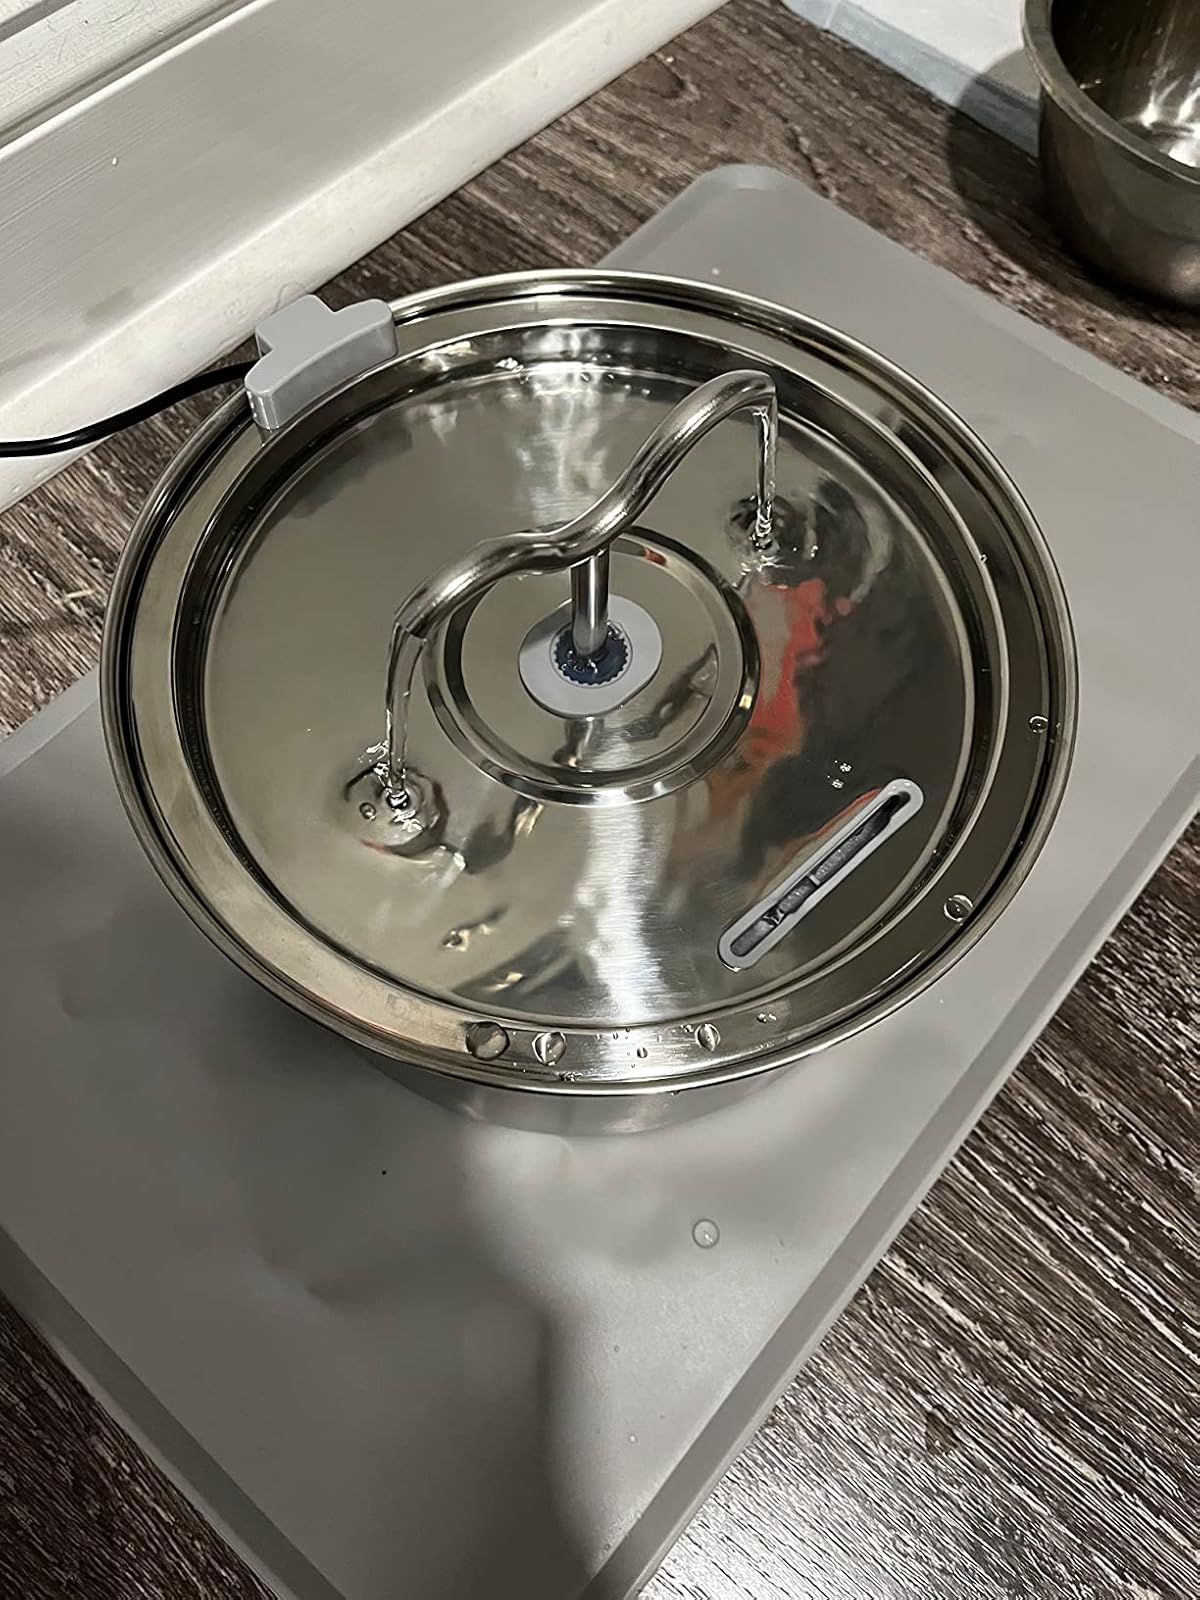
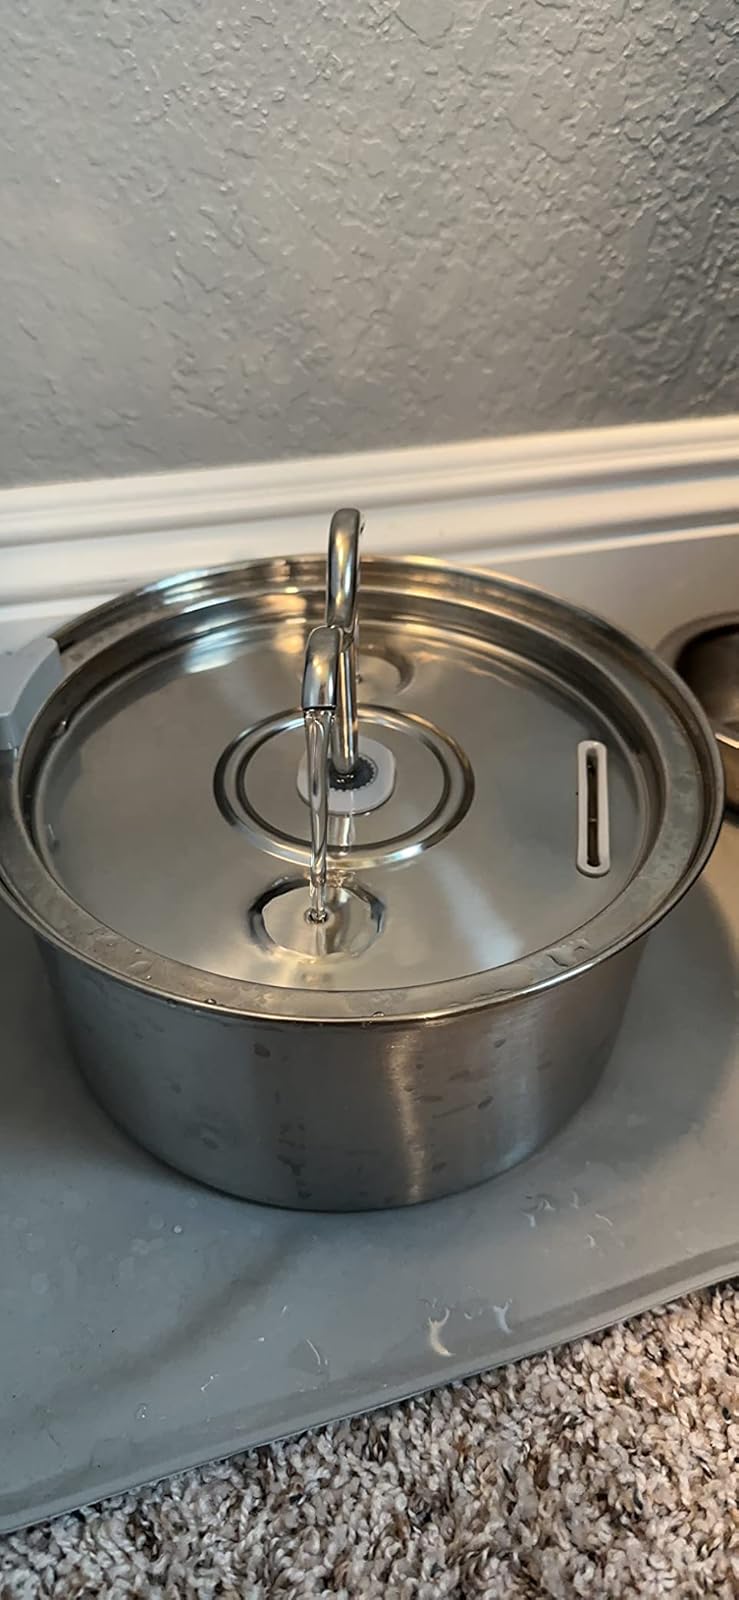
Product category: items_bowl
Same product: yes